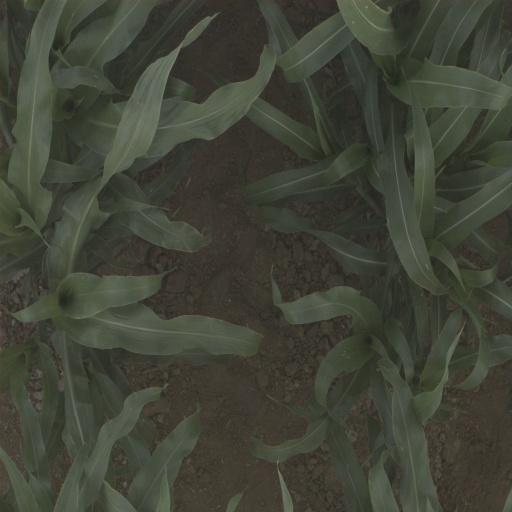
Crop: sorghum